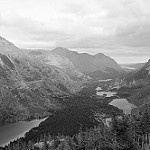
Label: B & W